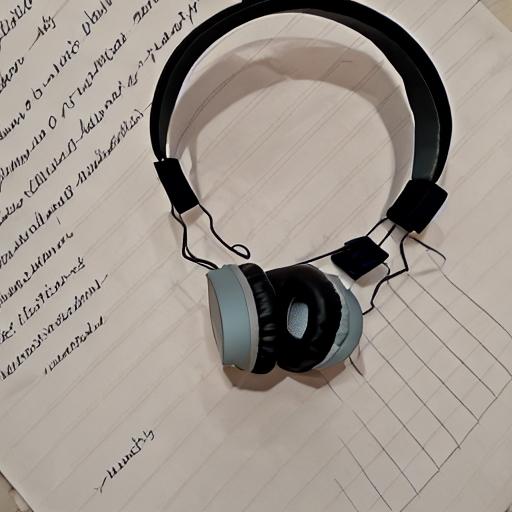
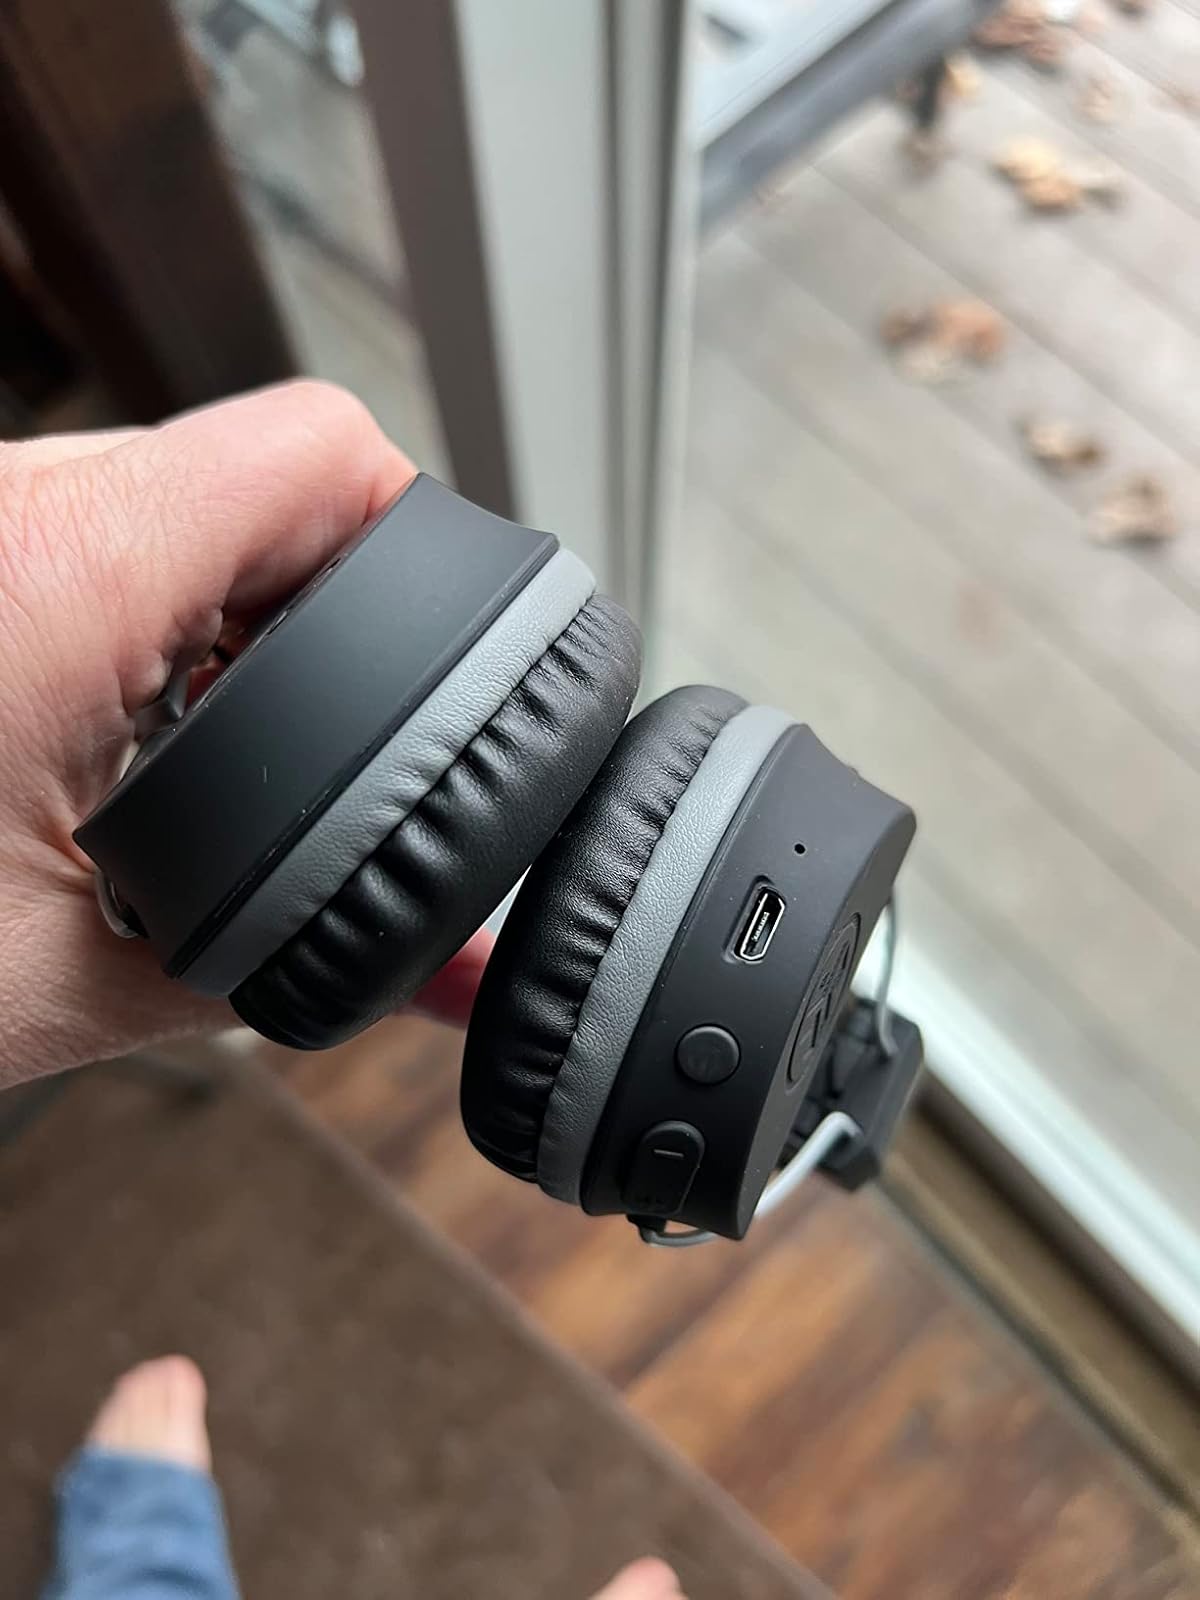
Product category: headphones
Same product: no